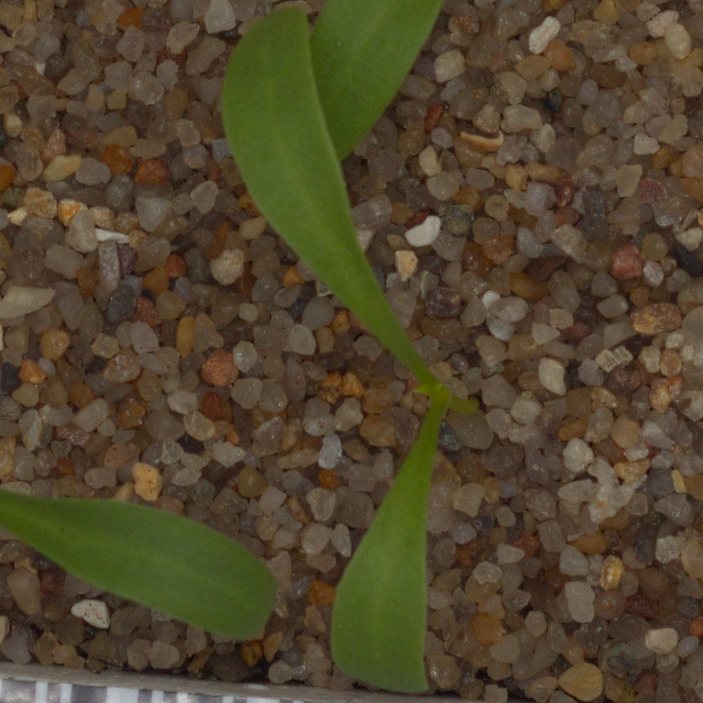
Label: sugar_beet